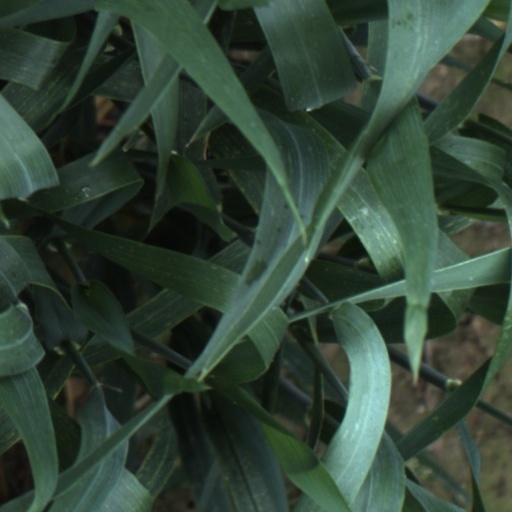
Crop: wheat